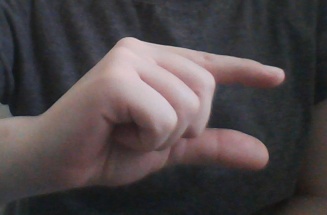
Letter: dal